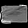
Label: Bag